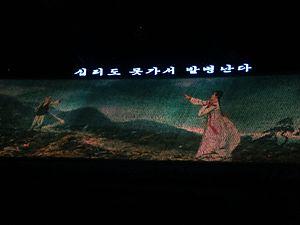
Cet article recense les pratiques inscrites au patrimoine culturel immatériel en Corée du Nord.